Pelargonium crispum

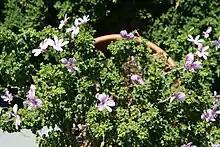
"Pelargonium crispum" in cultivation.

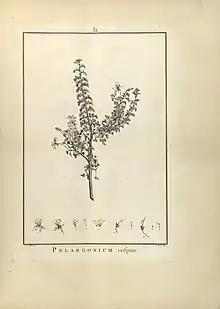
Botanical illustration of "Pelargonium crispum", showing the small, crisped leaves arranged in two opposite rows along the stems.

"Pelargonium crispum" is quite a large, shrubby, branching species, growing up to 70 cm tall. The leaves are usually arranged along the stems in two opposite rows (distichous arrangement).